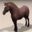
Label: horse